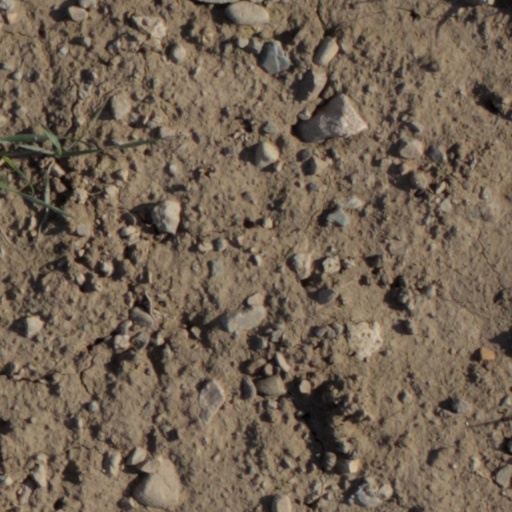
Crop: wheat